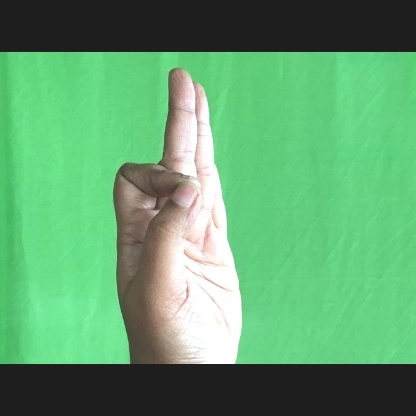
Mudra: Aralam